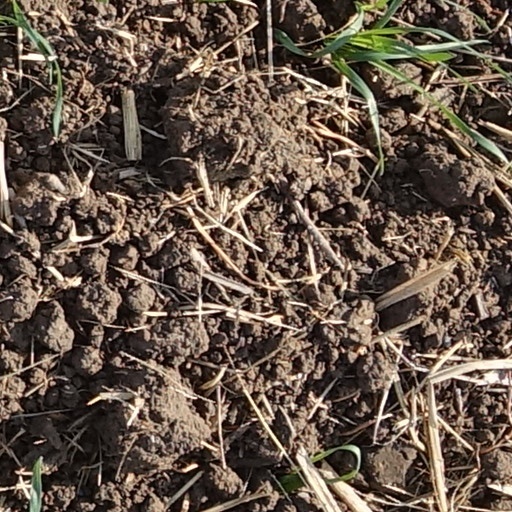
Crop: wheat